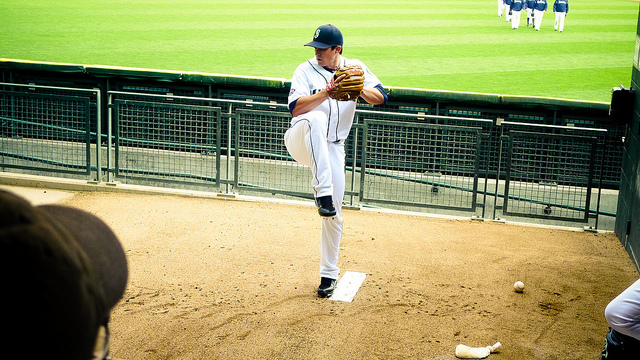
người đàn ông mặc đồ trắng đang thực hiện cú ném bóng